Fly system

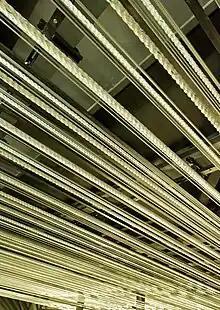
Hand and lift lines at T-bar wall

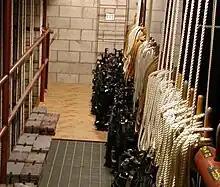
Belayed rope lines

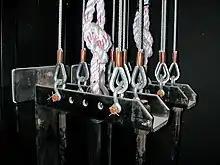
Arbor top plate connections

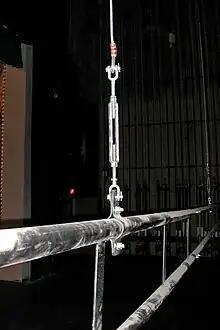
Lift line connection to batten

Lines are the ropes, cables (wire ropes) and proof coil chains that enable a fly system to function. Steel bands are a relatively new type of line used in steel band hoists.